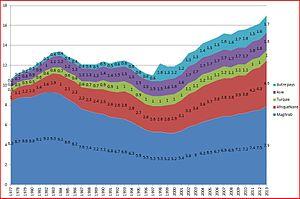
Part des naissances de mères nées hors d'Europe ex Urss.(Données Insee 1977-2013)
En 2017, le nombre de naissances en France métropolitaine s’établissait à 730 000 alors qu’il était de 781 000 en 2014 et à 802 000 en 2010. Le taux de fécondité est ainsi passé de 1,97 enfant par femme en 2014 à 1,84 en 2019. Parmi ces nouveau-nés en France métropolitaine en 2017, 31,5 % ont au moins un parent né à l'étranger, quelle que soit sa nationalité, dont 27,1 % au moins un parent né hors de l'Europe des Vingt-Huit, 25,5 % au moins un parent né hors d'Europe et 2,4 % ont au moins un parent né dans un DOM-COM.